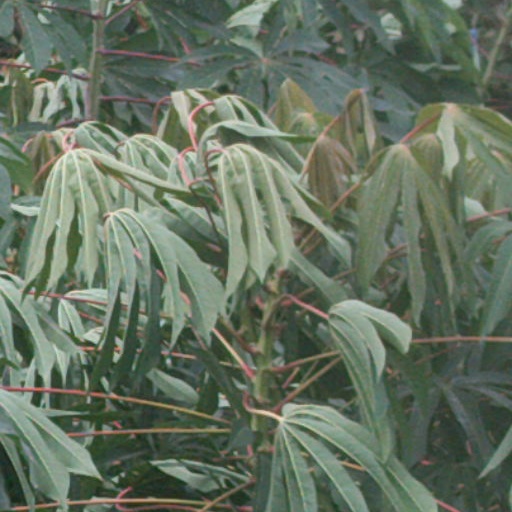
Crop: cassava